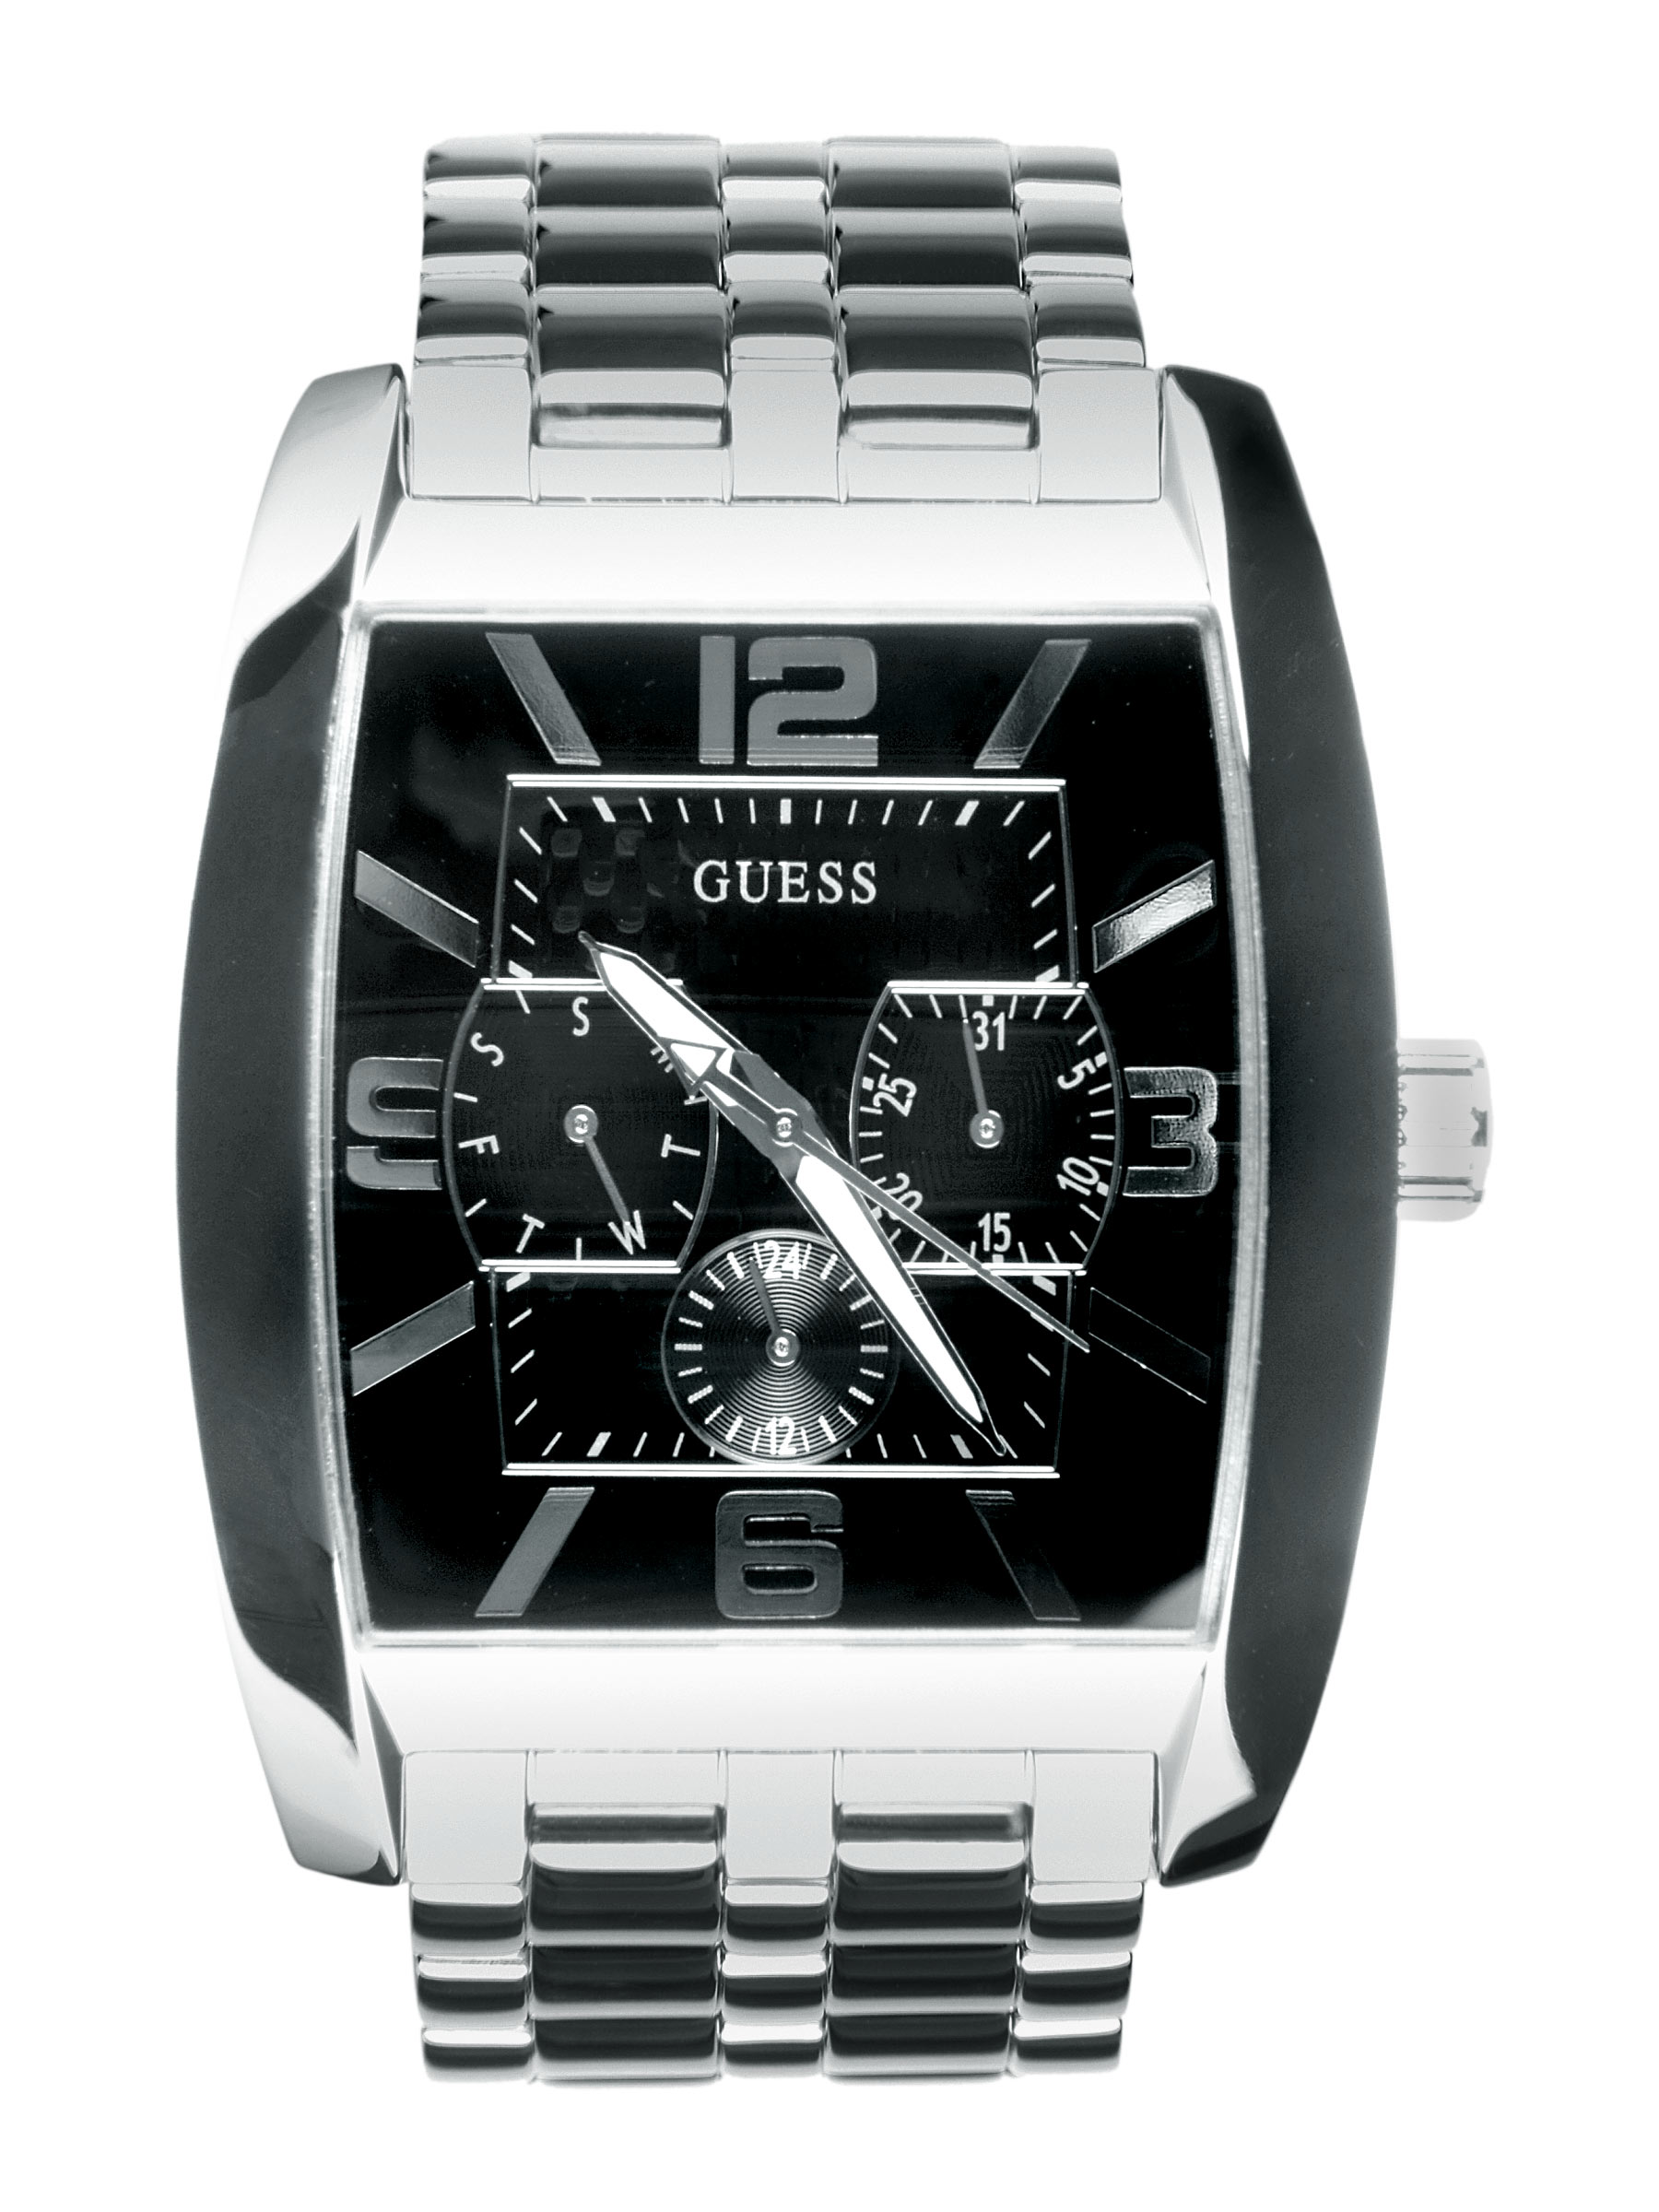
Guess Men Chronograph Black Dial Watch W95015G1
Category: Accessories / Watches / Watches
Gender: Men
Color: Black
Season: Winter 2016
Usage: Casual